Andone Castrum

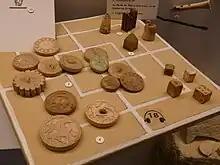
Game pieces, now preserved in the Musée d'Angoulême

Findings include coins, tools, weapons, many horse fittings, small glass vessels, flat glass plates, furniture of stone, bone and wood, ceramic vessels and small earthenware objects.